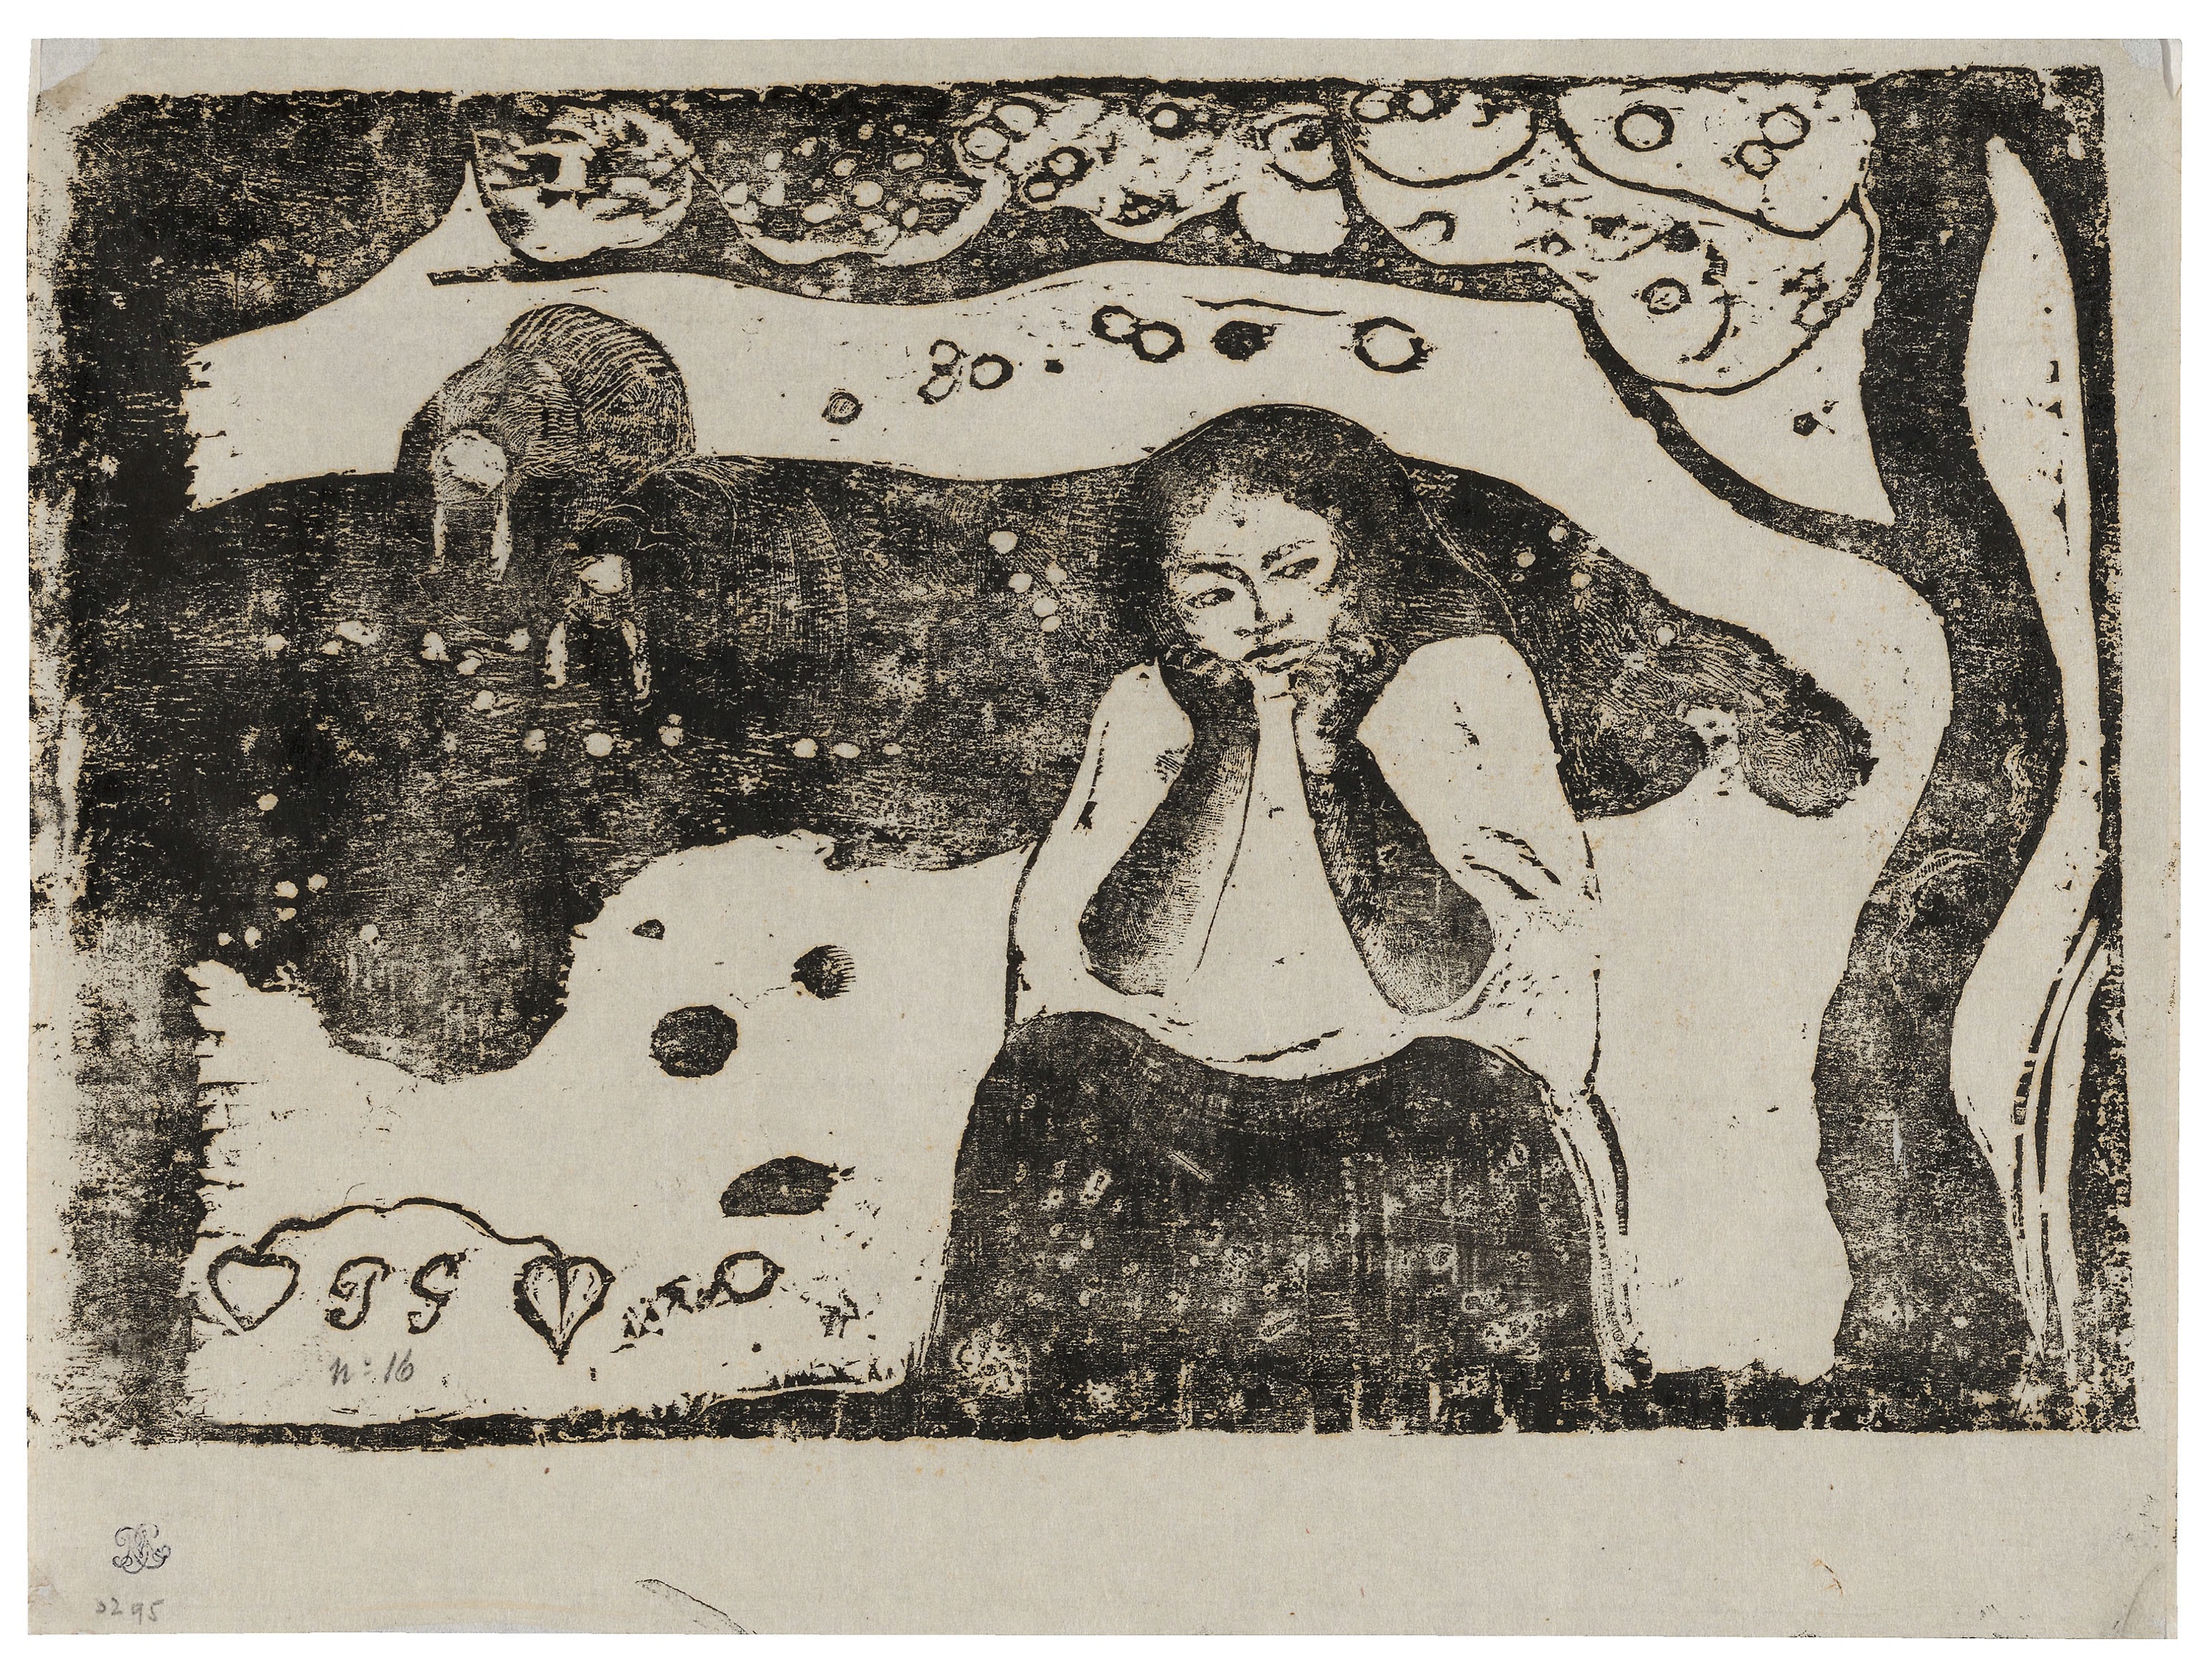
art, picture frame, black and white, visual arts, illustration, vintage clothing, artwork, drawing